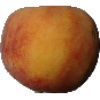
Label: Peach 1